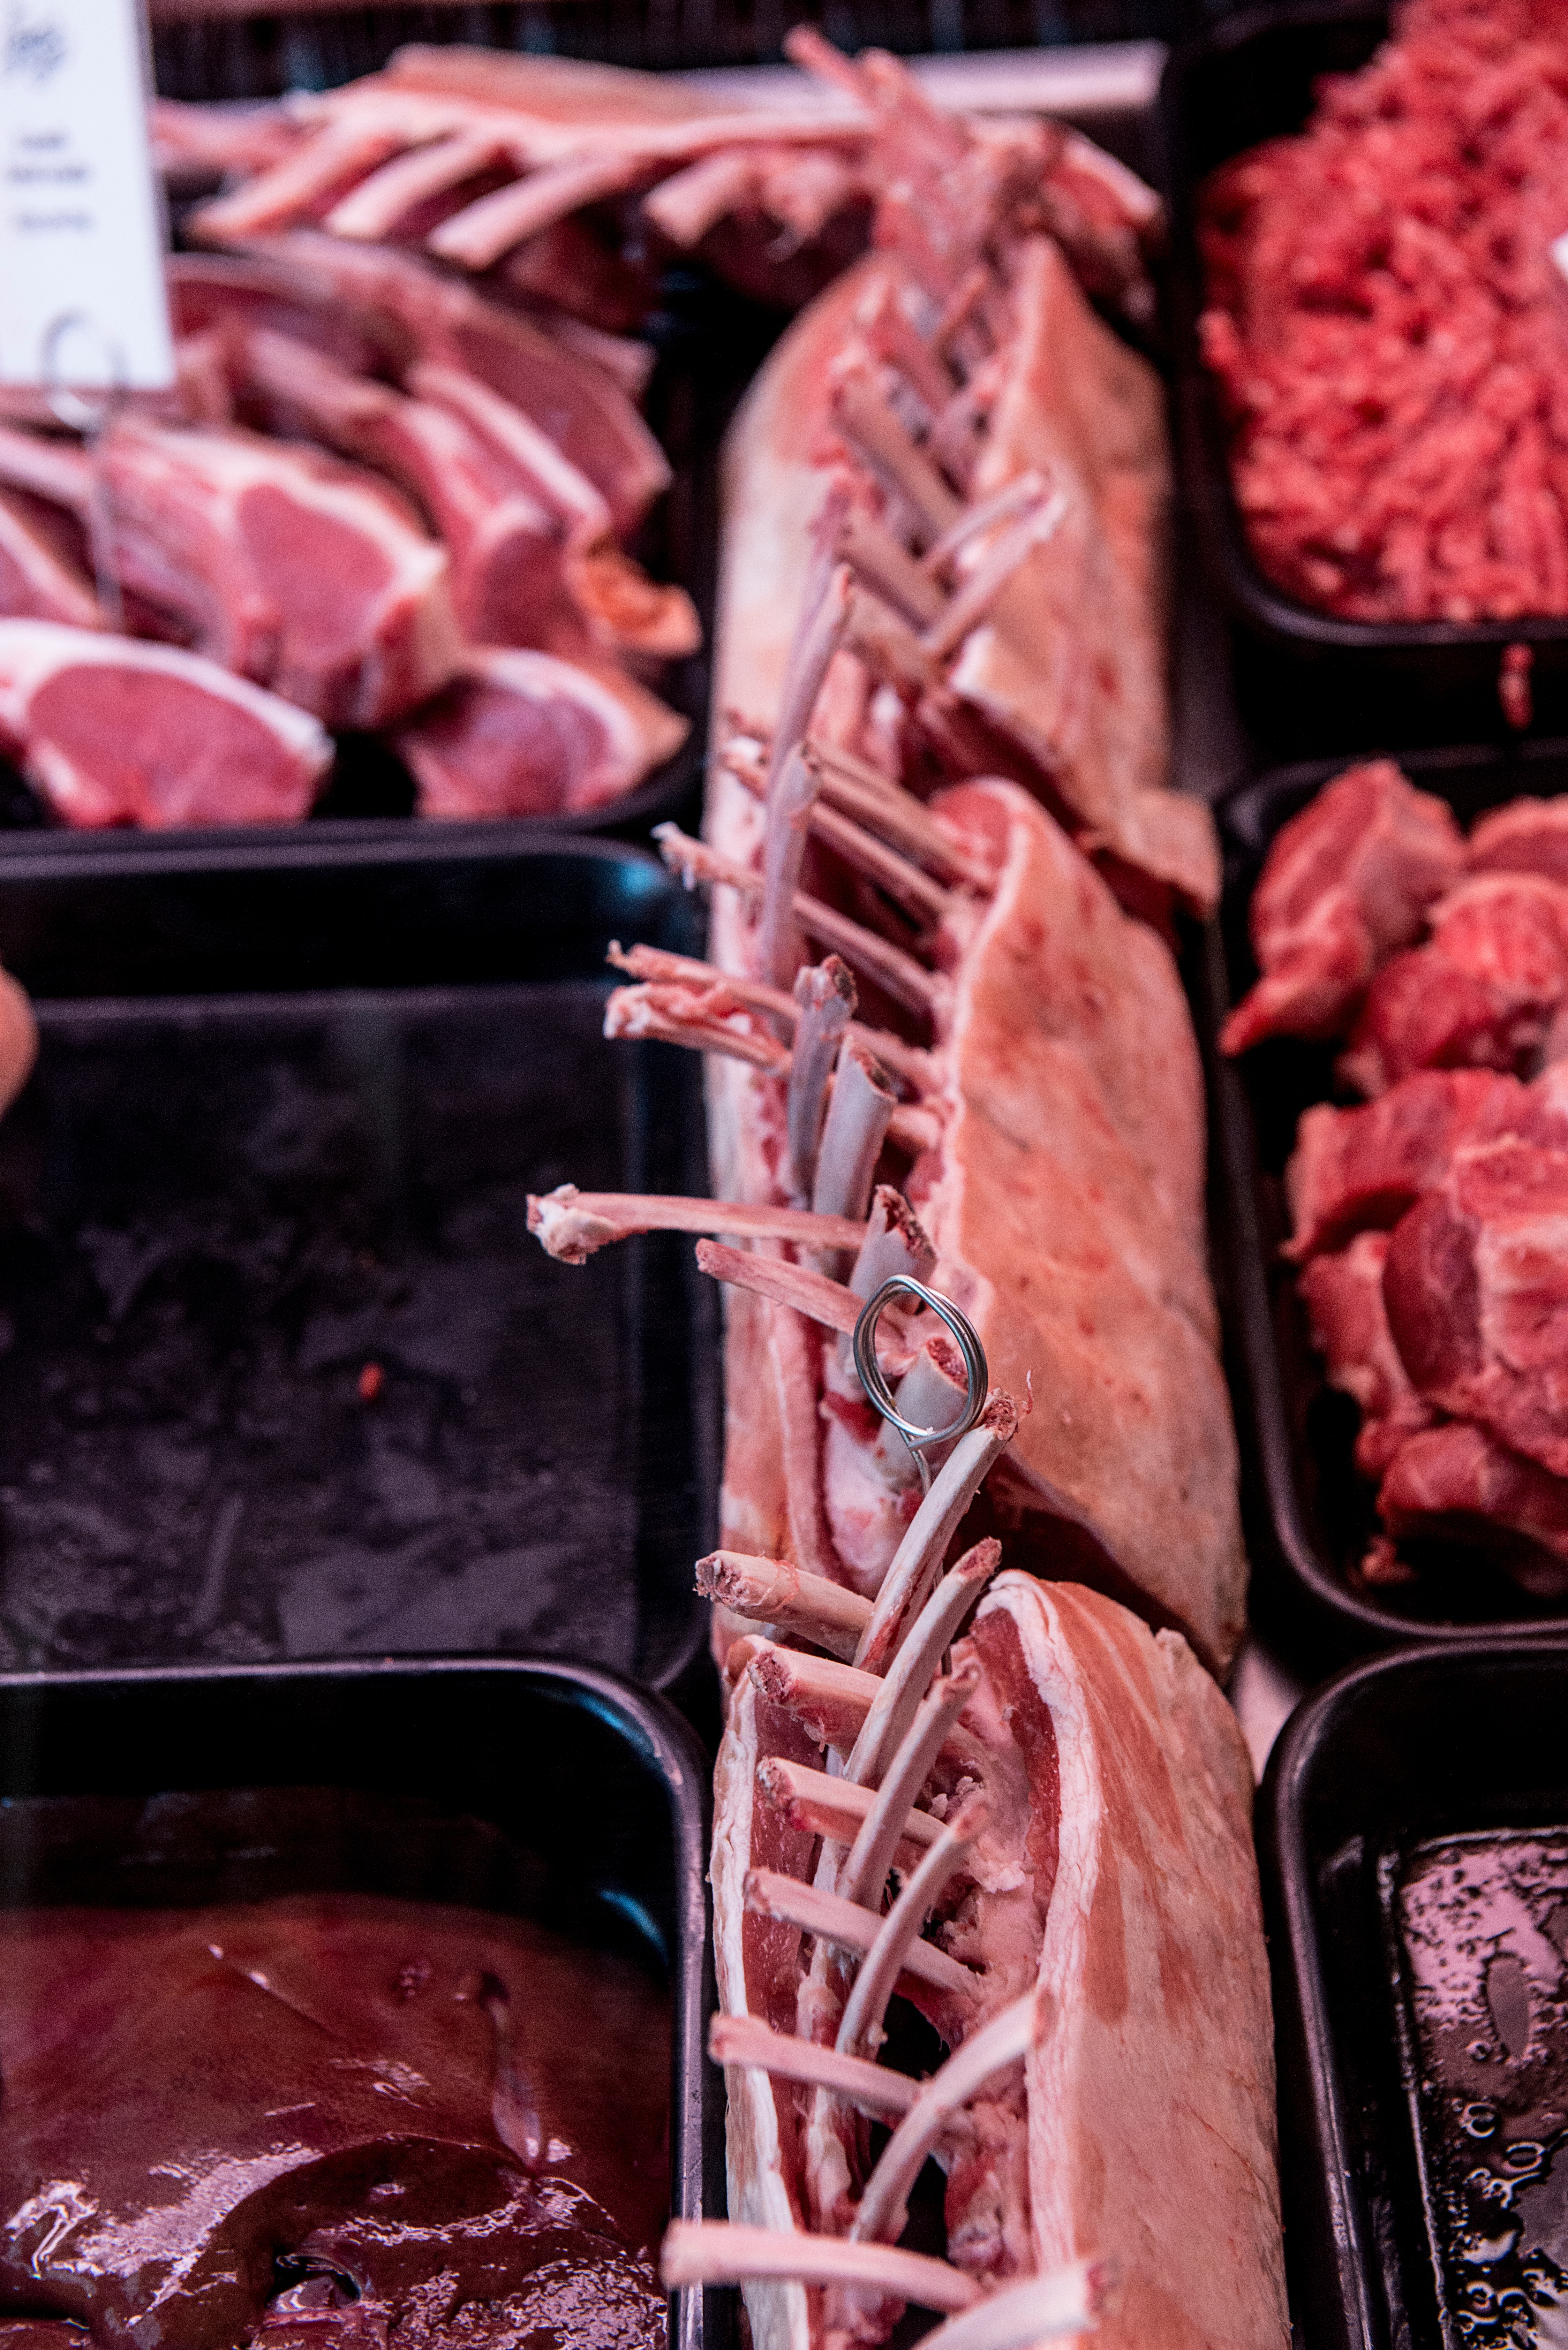
dish, food, meat, human body, organ, retail, butcher, flesh, sense, animal source foods, kobe beef, lamb and mutton, horse meat